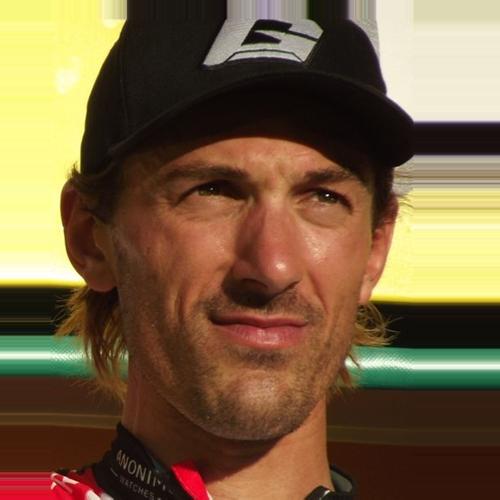
Age: 31